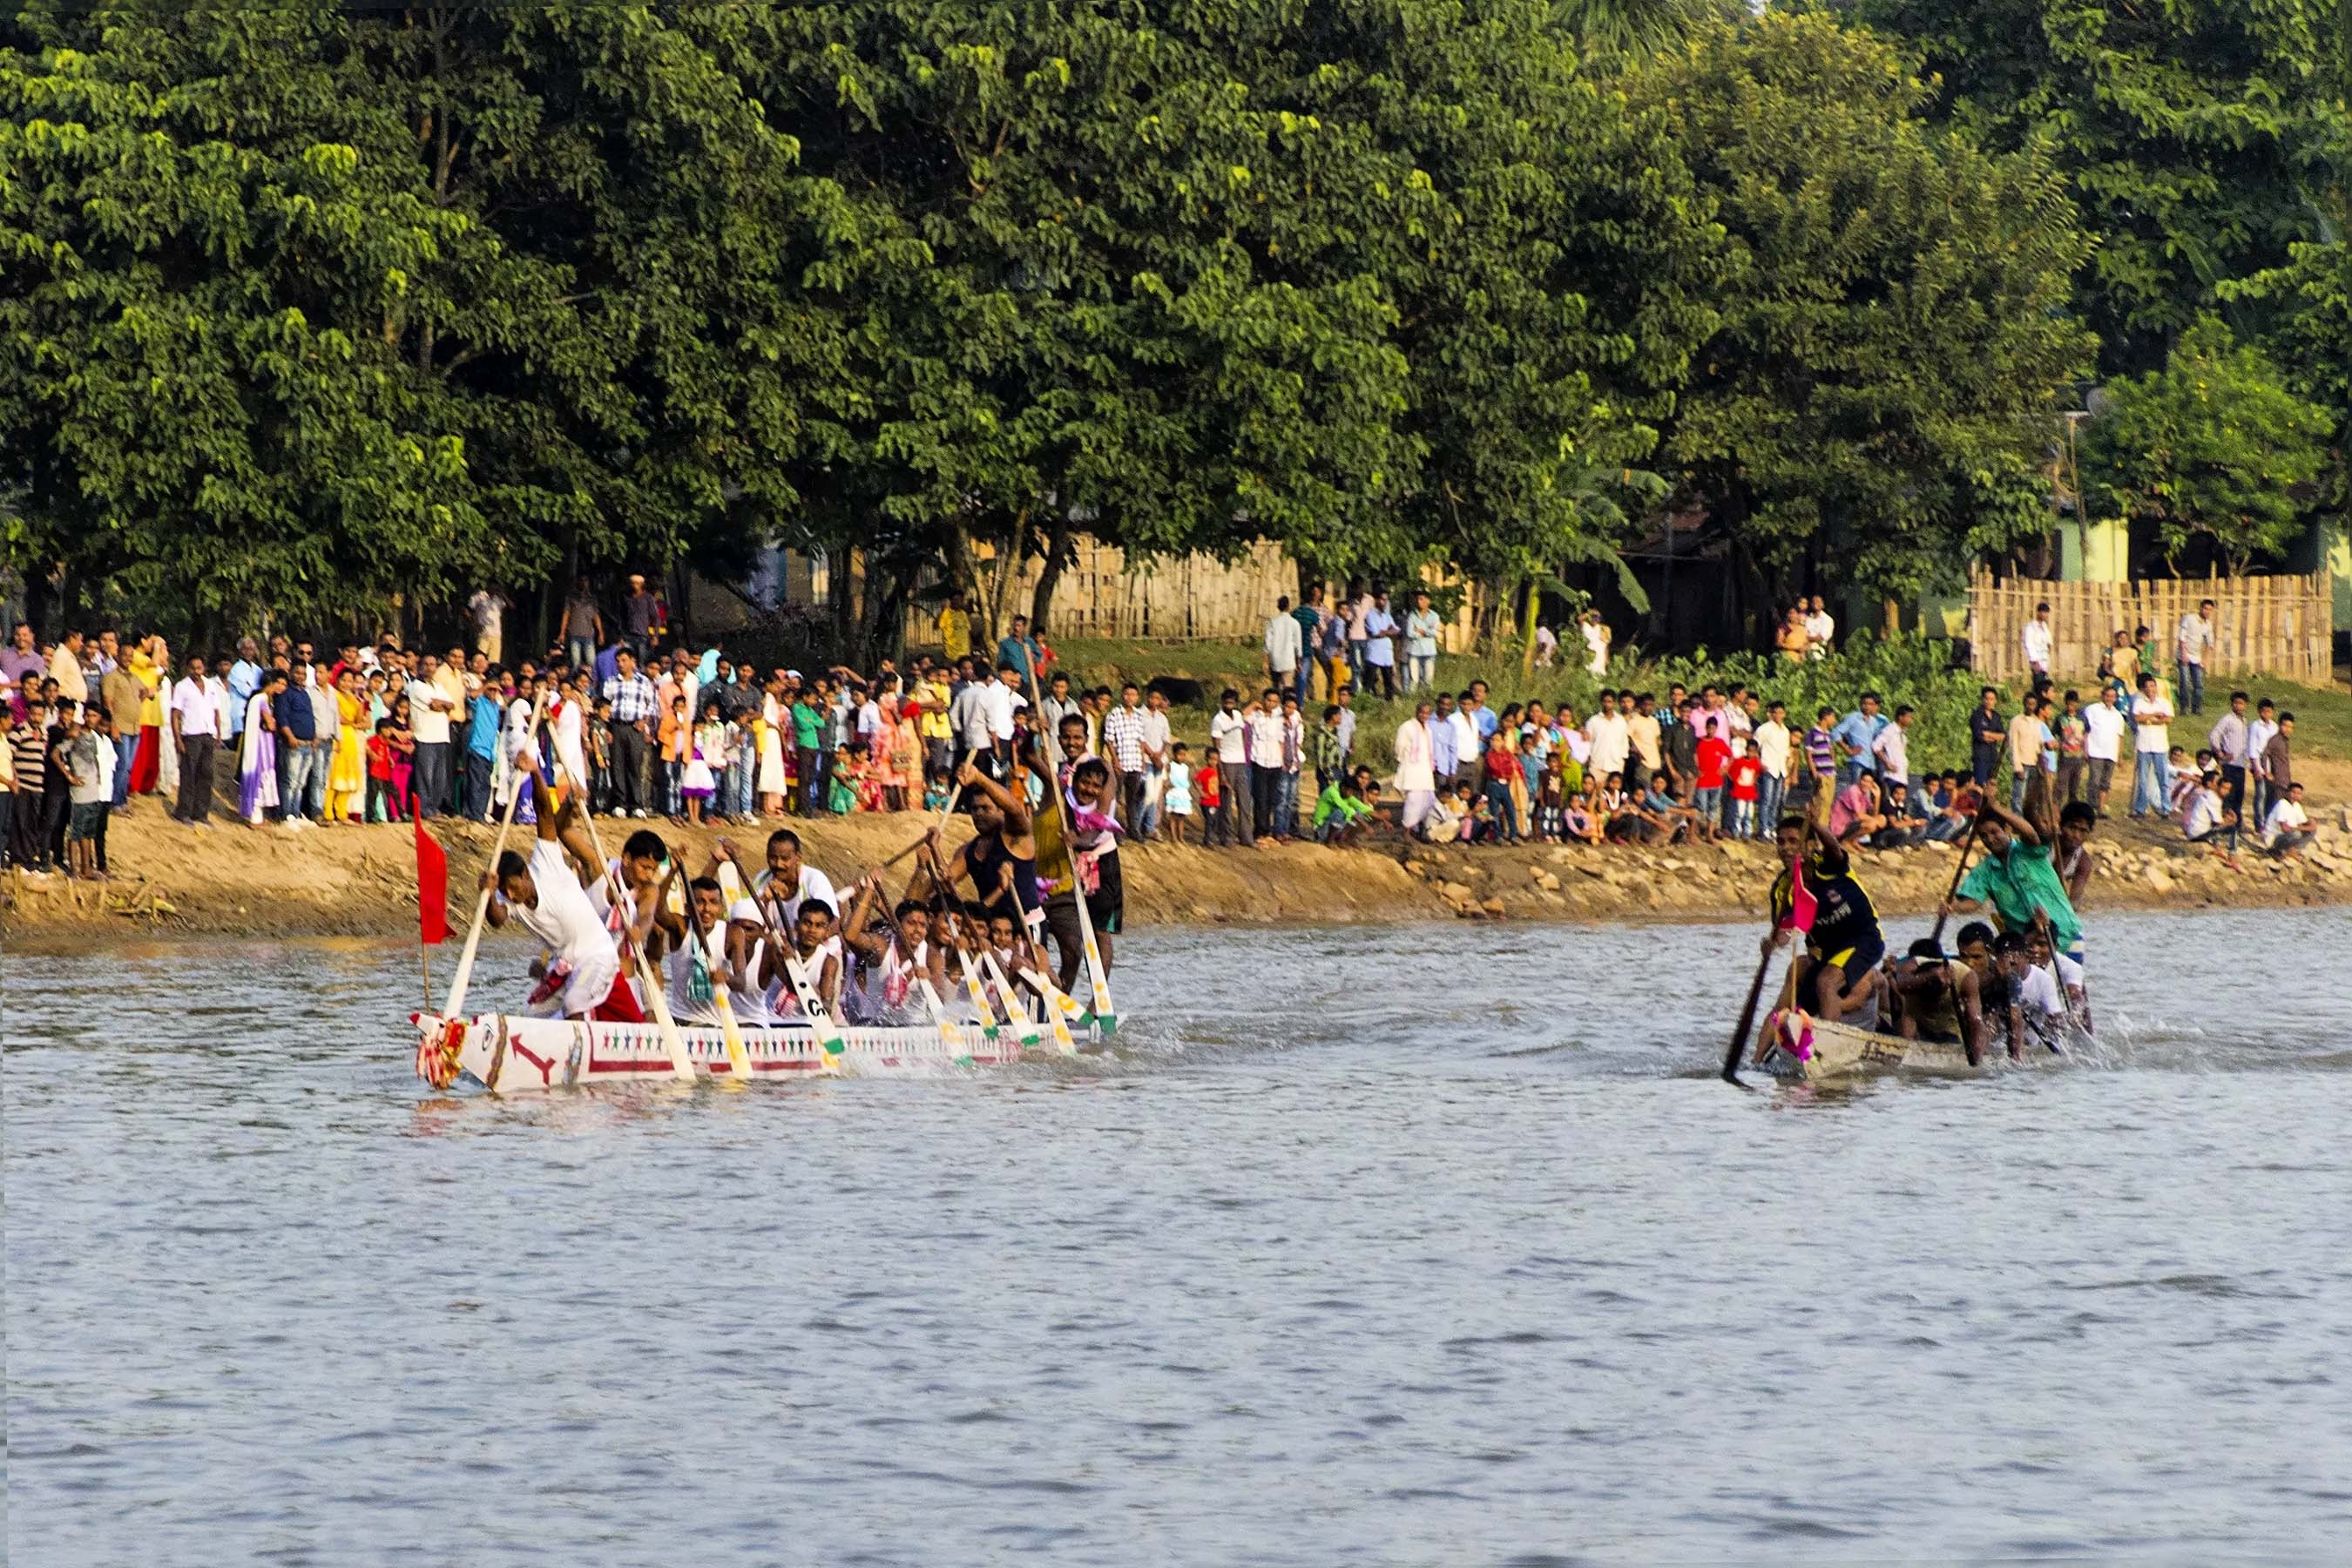
water, sport, boat, river, paddle, vehicle, sailing, fishing boat, rowing boat, race, festival, sports, boating, india, tradition, watercraft, indian, rowing, raft, water sport, assam, dragon boat, endurance sports